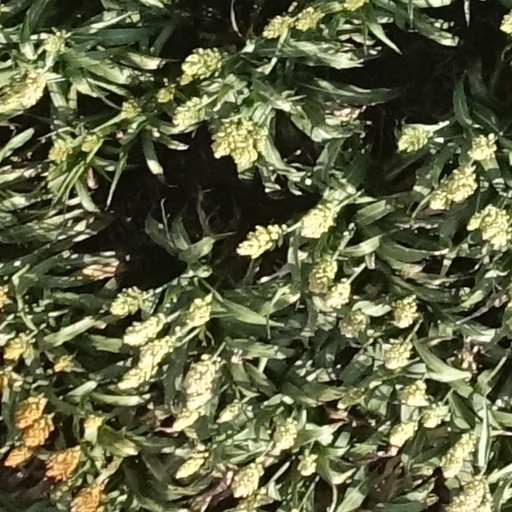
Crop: sorghum